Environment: real
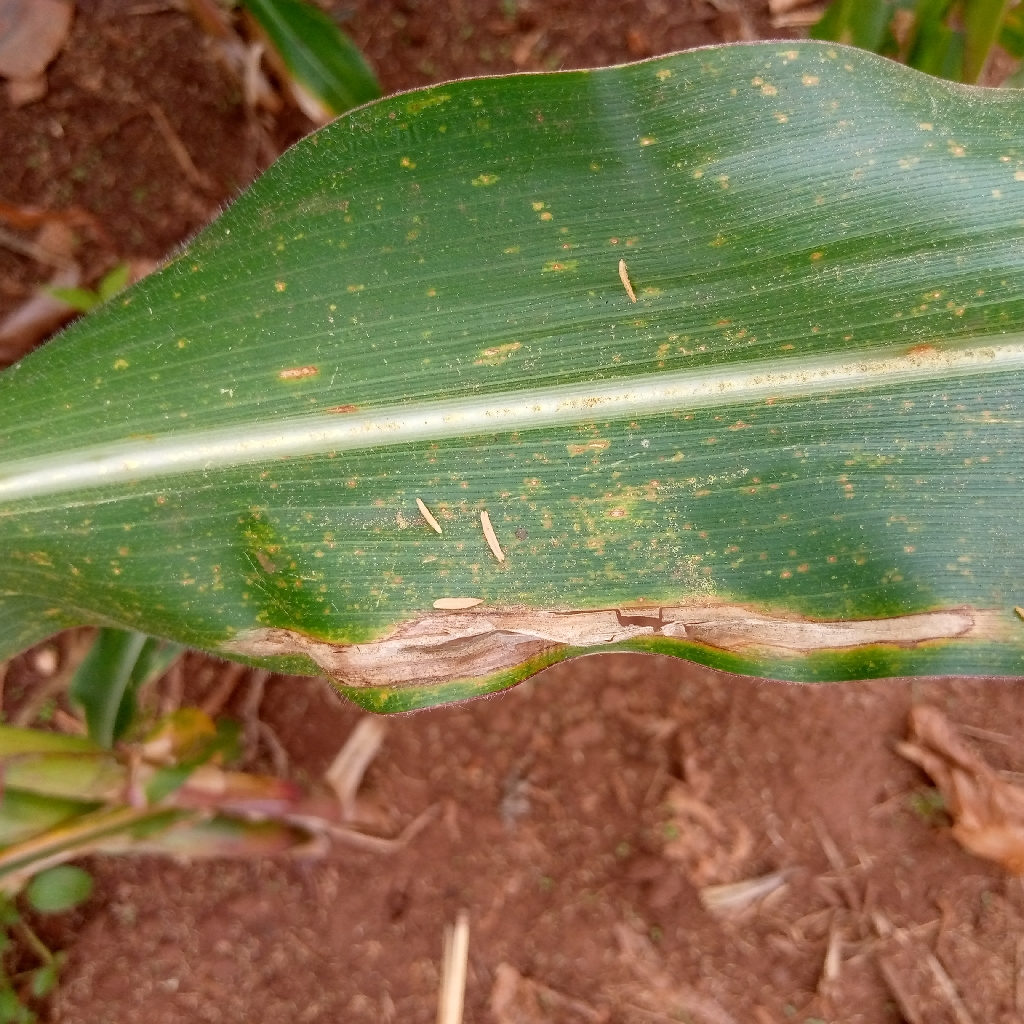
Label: northern_corn_leaf_blight